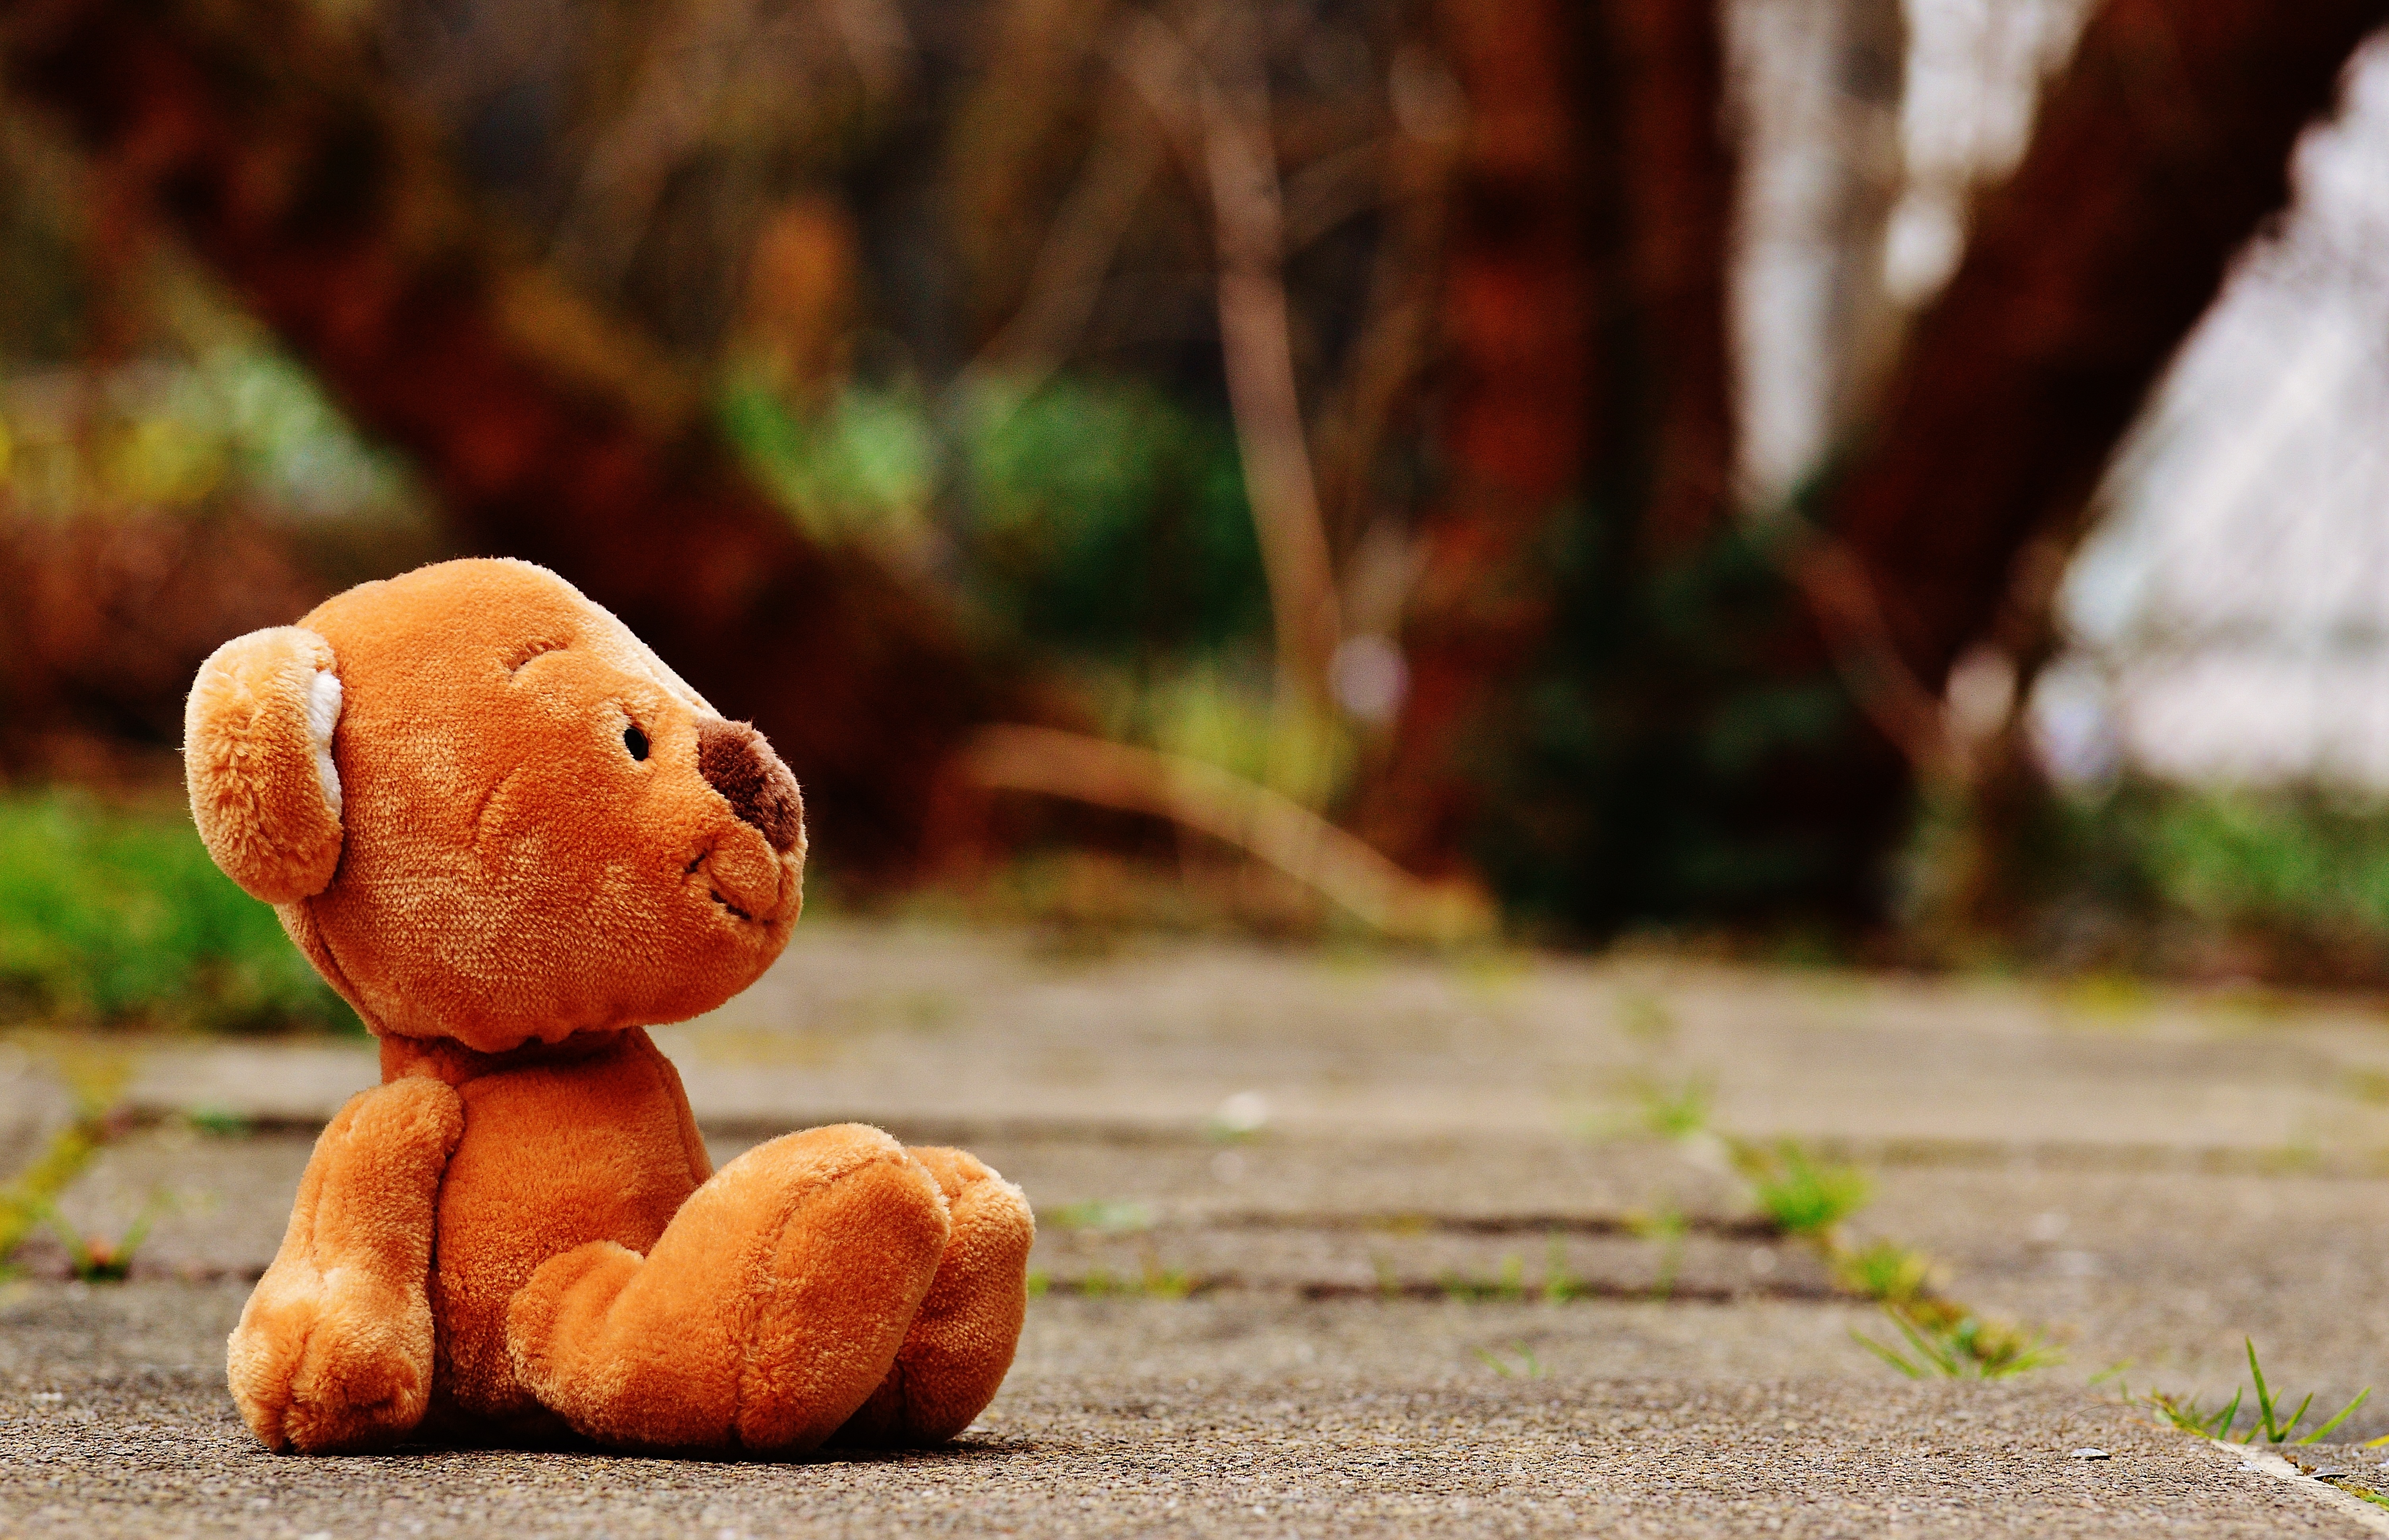
sweet, flower, animal, cute, bear, autumn, toy, brown bear, teddy bear, children, toys, funny, plush, stuffed animal, teddy, children toys, macro photography, soft toy, furry teddy bear